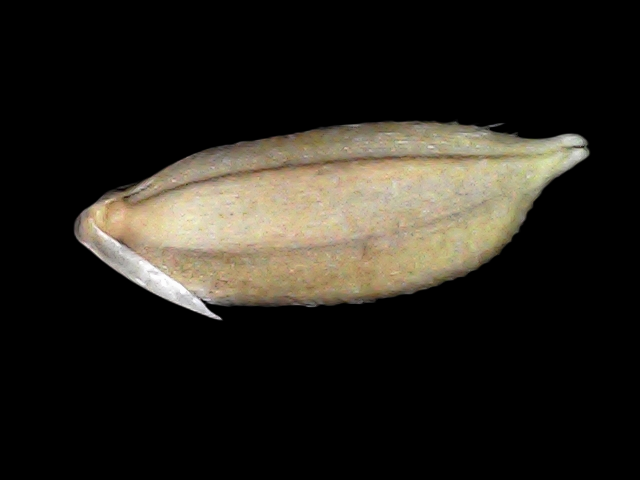
Rice variety: Bd34